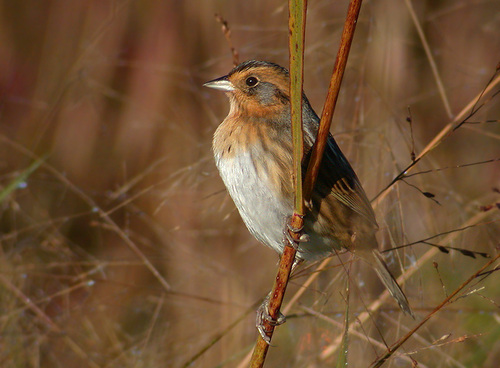
the small bird has a white belly and a sharp pointed beak.
a small bird with small bill and orange eyebrow and eyering and green cheek patcha small bird orange and brown all over has off-white belly and beak.
a small black, brown and white bird has black feet and tarsus.
this bird has a grey belly, brown back and throat and a grey cheek patch.
this bird has a grayish white belly that matches its bill.
small bird with white belly and brown back and wings light brown with tiny pointed beak and black eyesa small brown bird with a black crown and cheek patch, light eyering and white belly.
bird has a rufous head, throat and sides with a pale gray belly, gray check patch, and dark crown.
a small bird with a white breast and a brown crown
Species: Nelson Sharp Tailed Sparrow